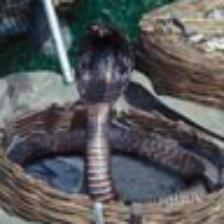
Label: NonHuman